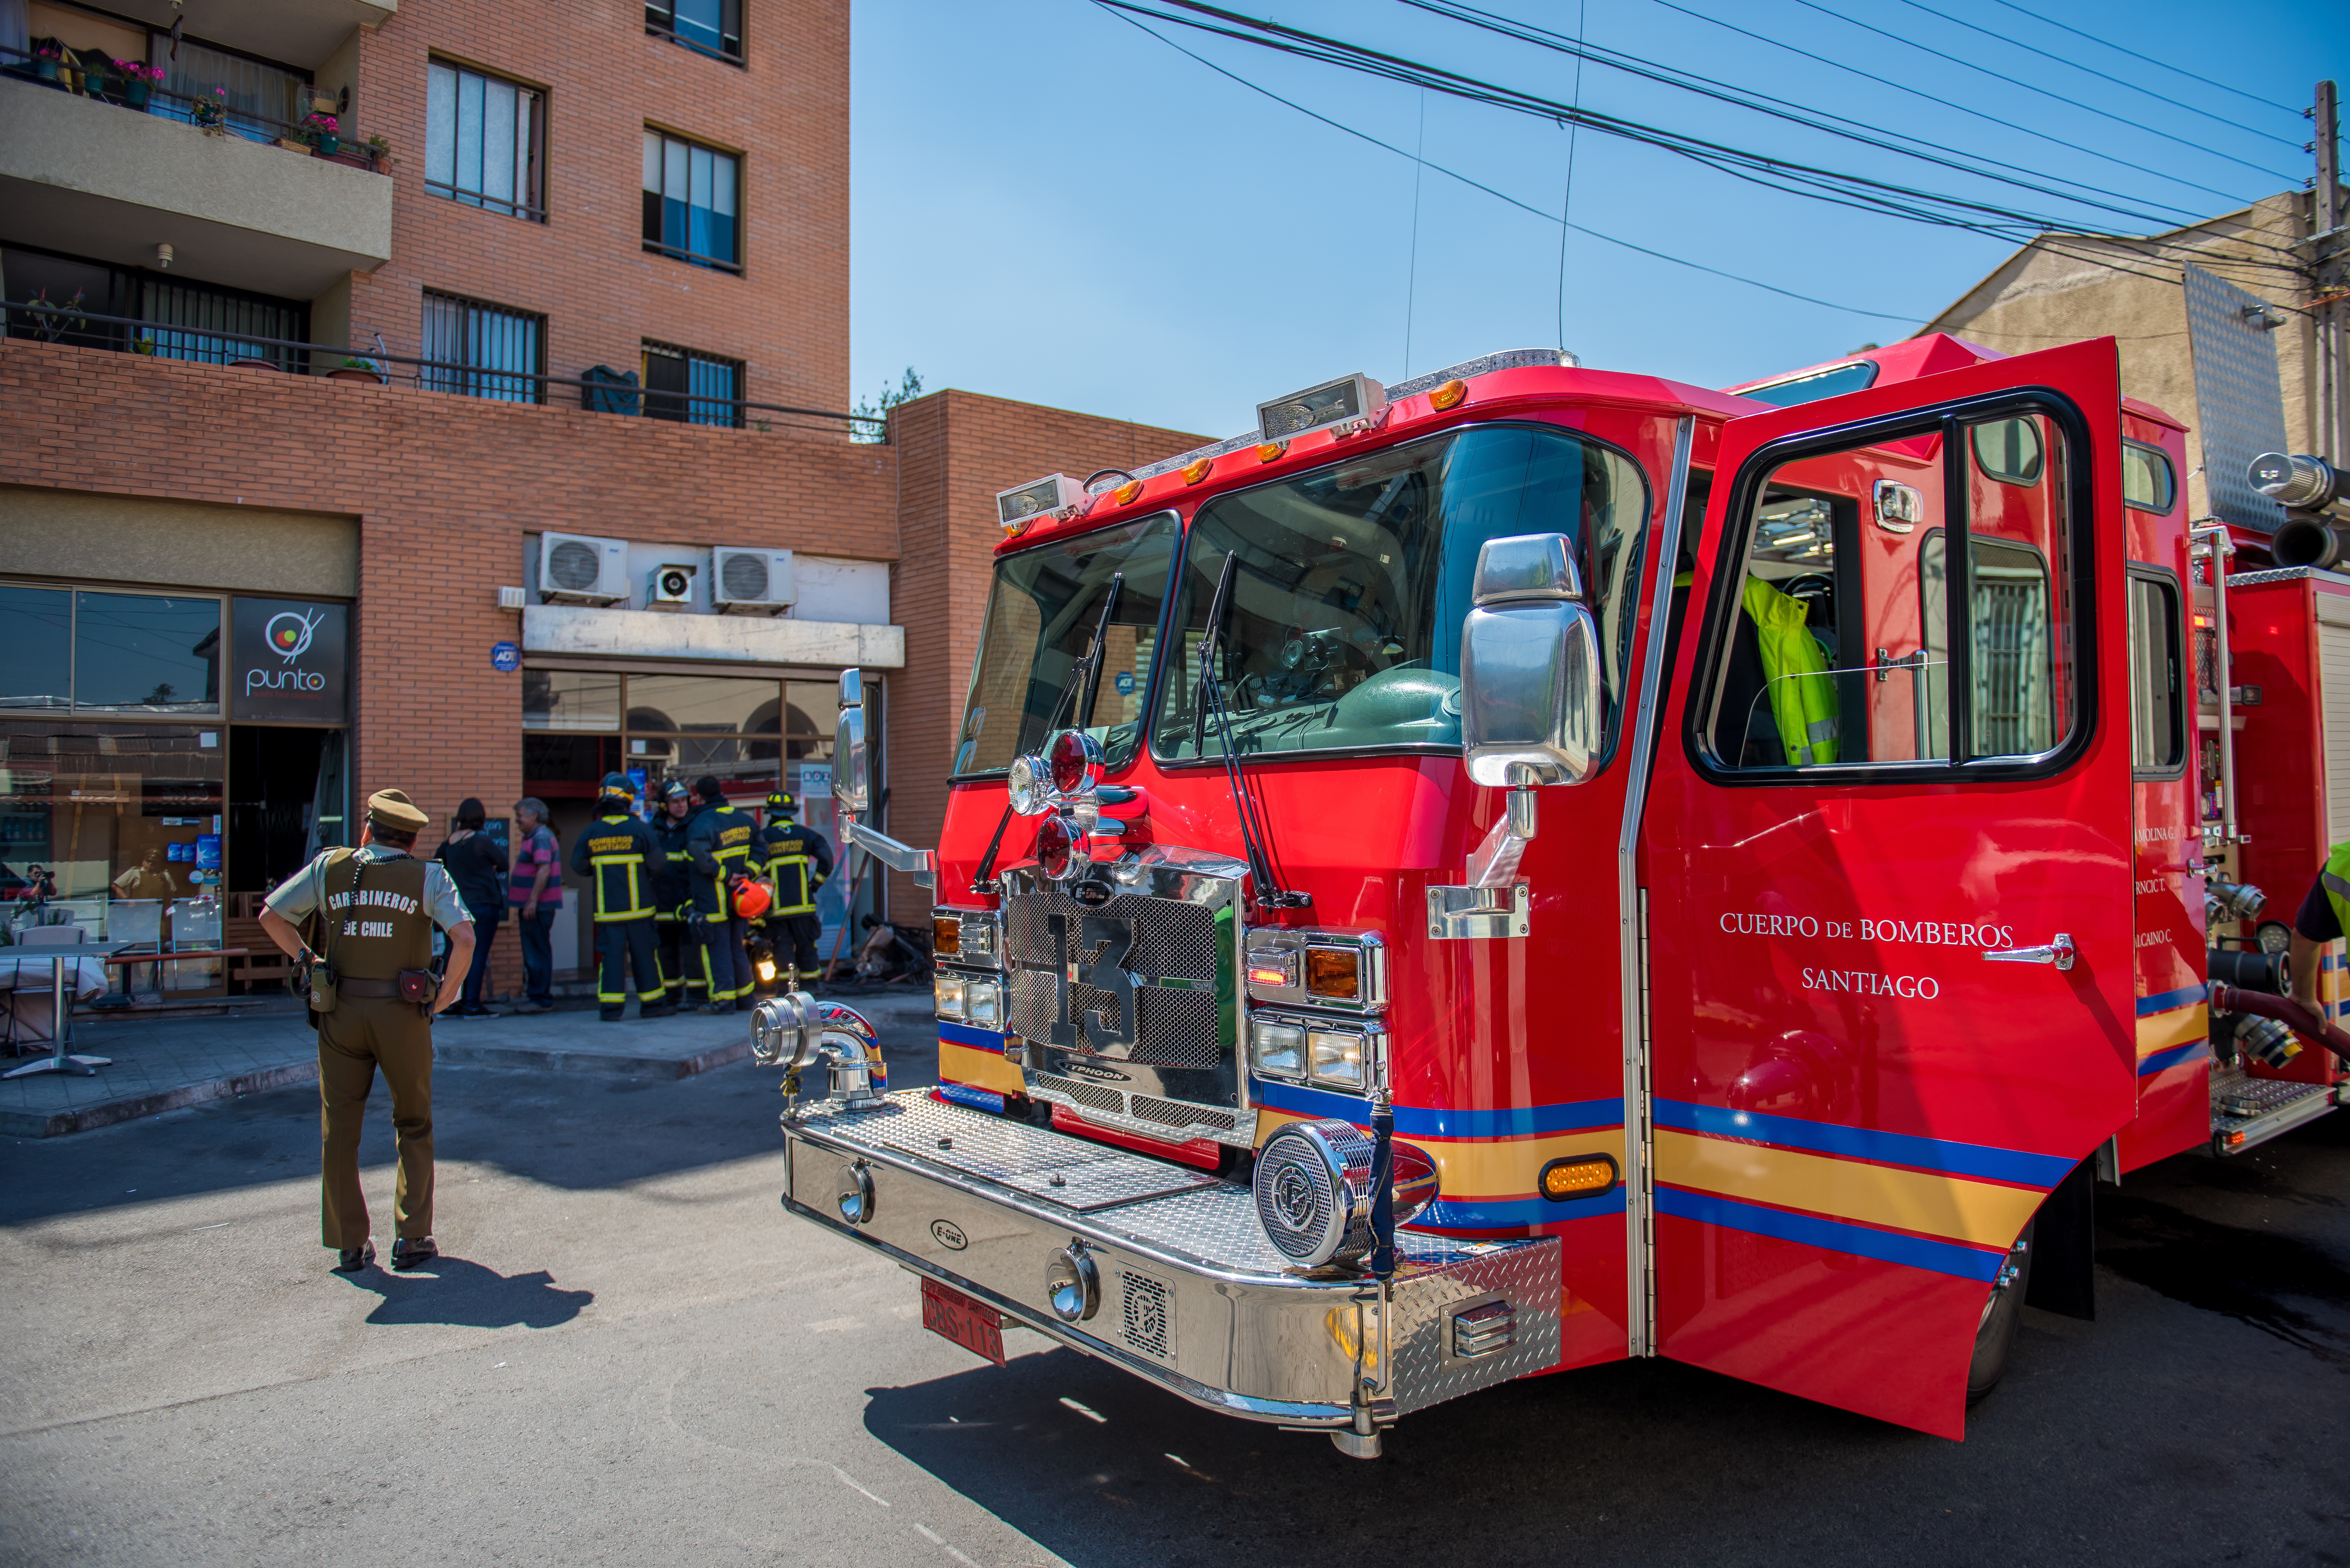
work, transport, truck, vehicle, fire, public transport, fire truck, emergency service, lights, fire department, emergency, firefighter, fire service